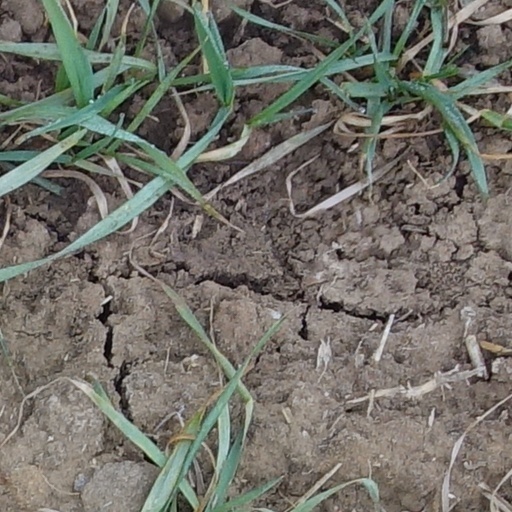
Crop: wheat